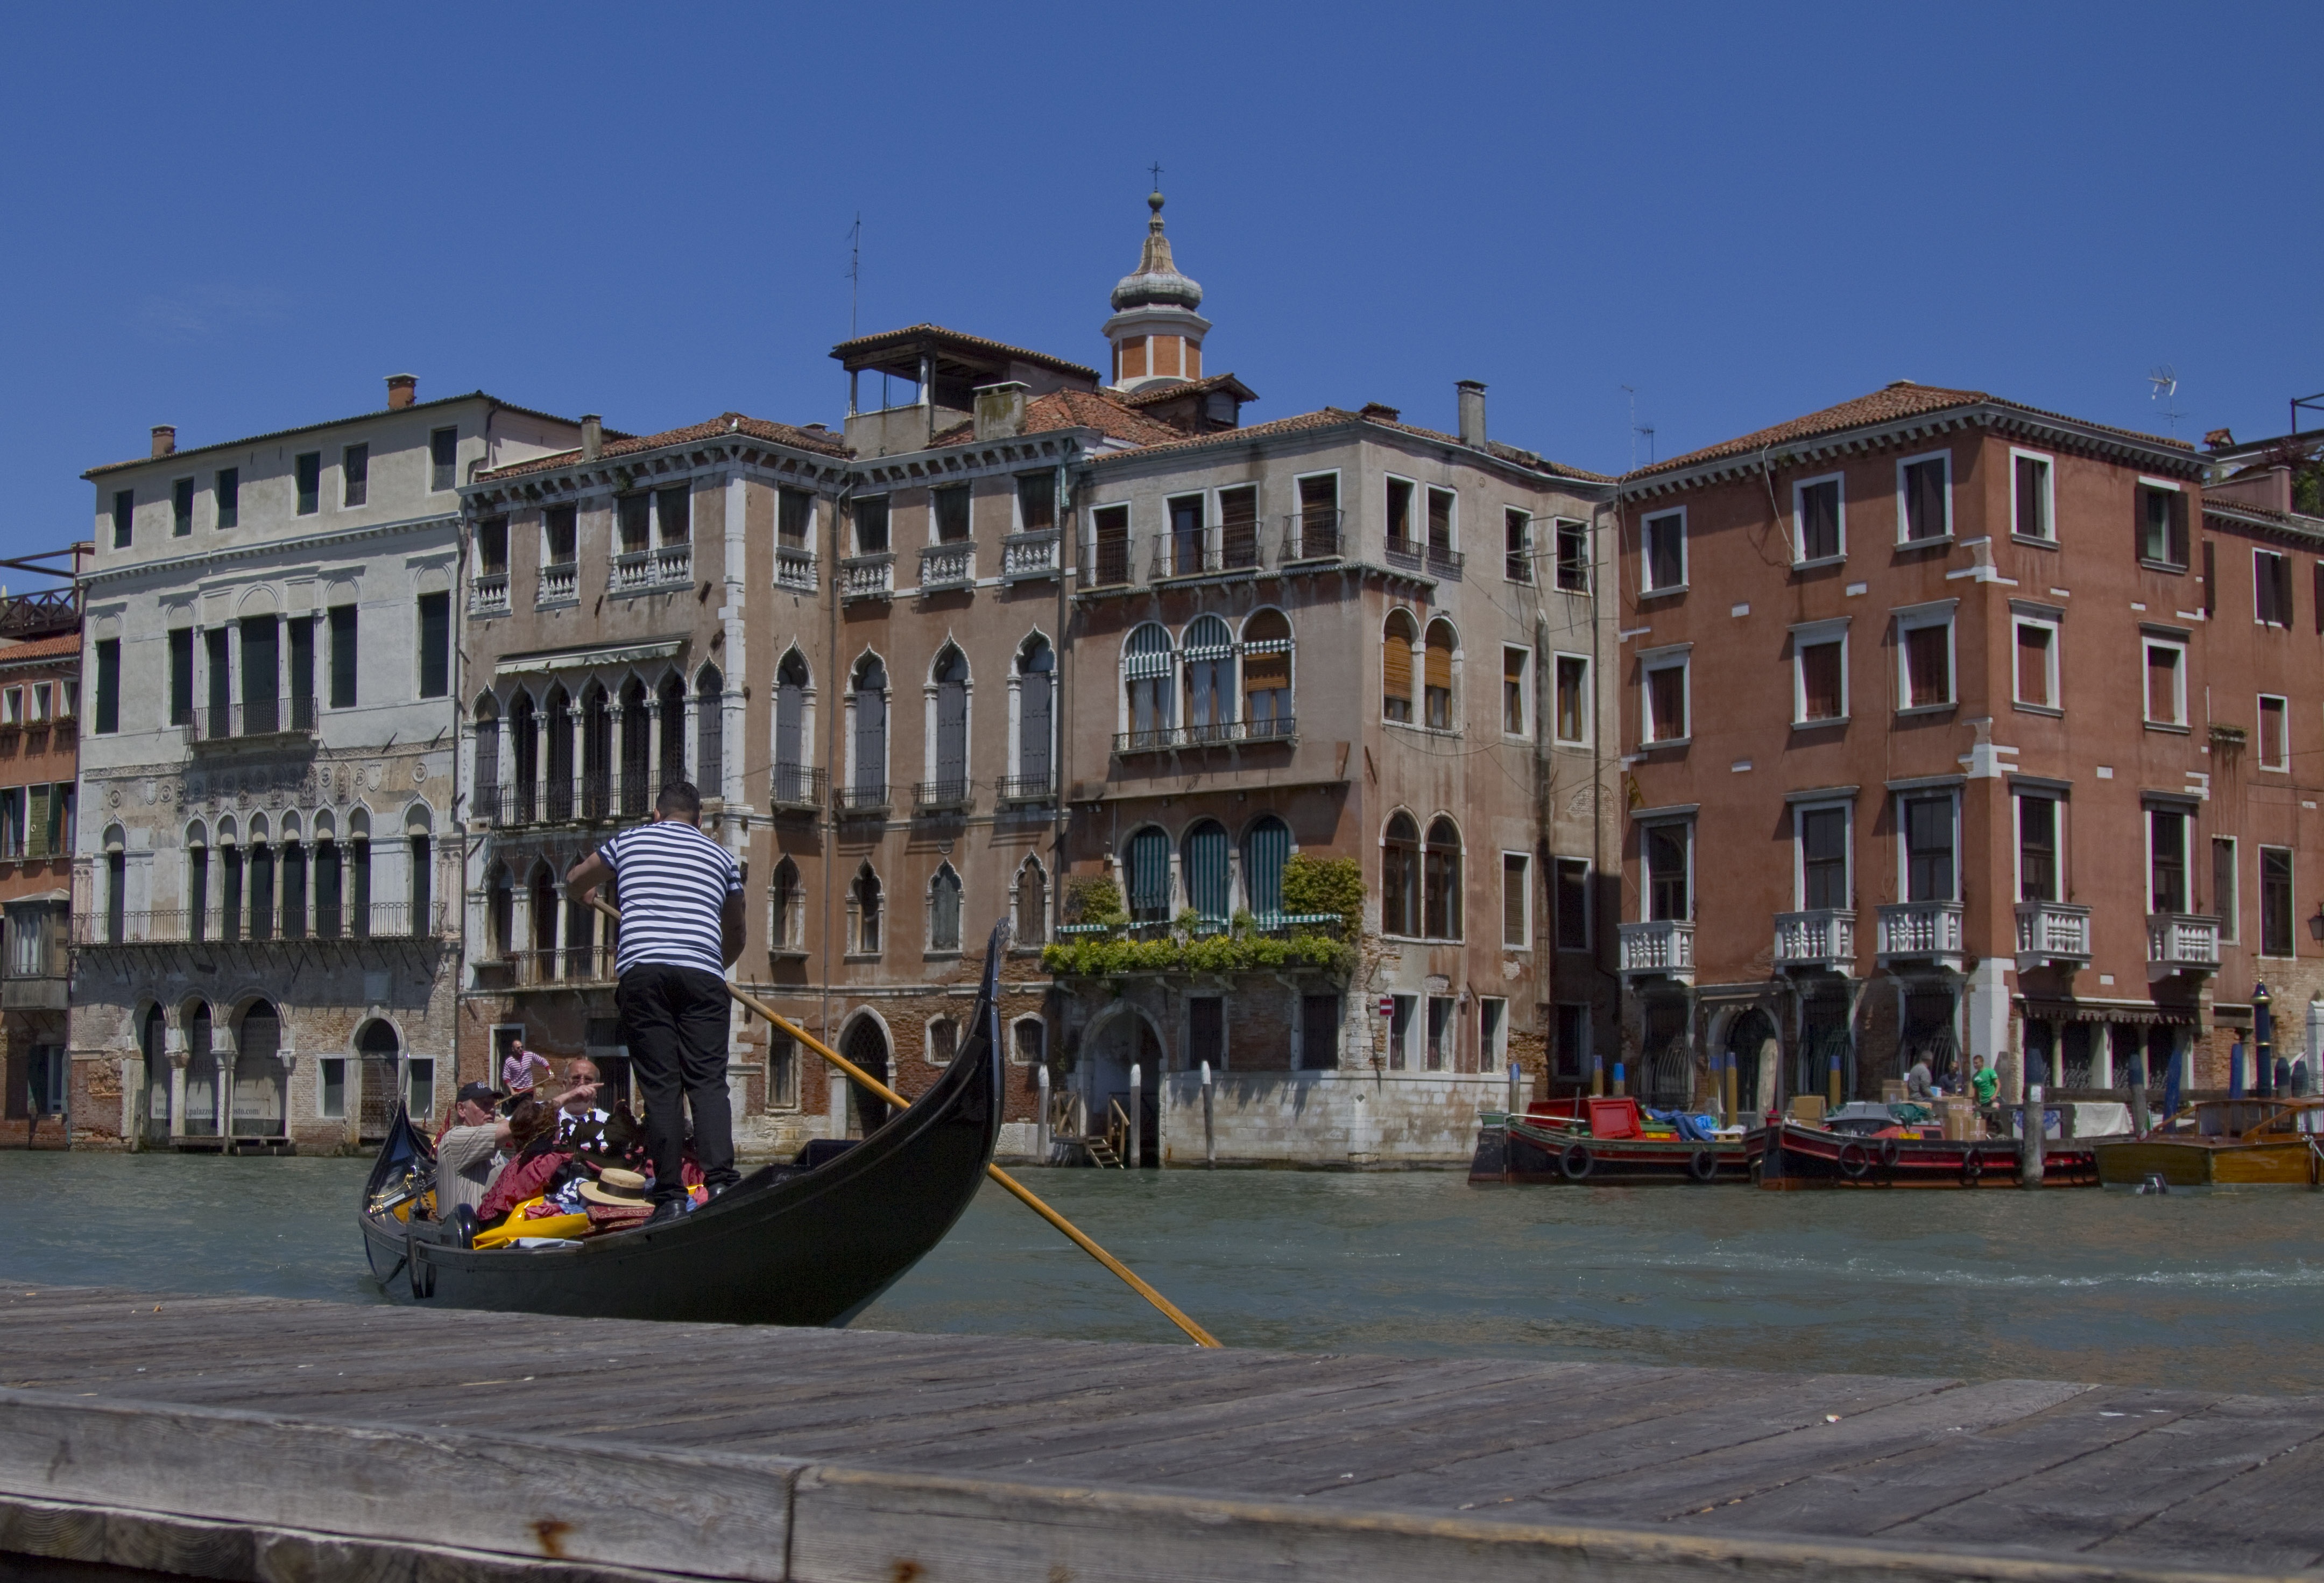
water, architecture, boat, town, canal, cityscape, vehicle, holiday, venice, waterway, infrastructure, venezia, channel, gondola, watercraft